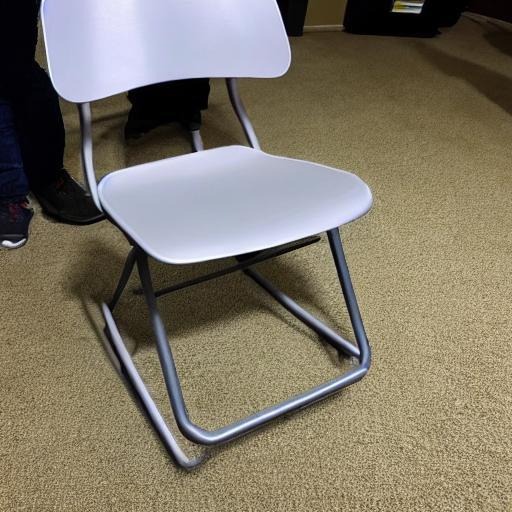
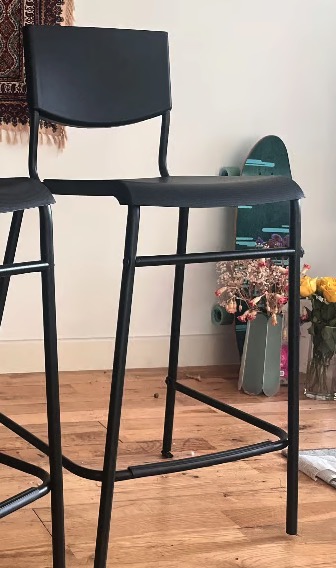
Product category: stool
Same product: no